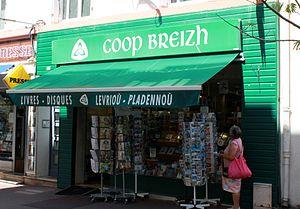
Coop Breizh est une entreprise coopérative culturelle créée en 1957, dont le siège se trouve à Spézet, dans le centre du Finistère, en Bretagne. C'est une des plus importantes maisons d'édition de livres et de production d'œuvres musicales de l'Ouest de la France. Coop Breizh est aussi le principal distributeur et diffuseur de produits culturels bretons, et dispose même de ses propres magasins à Lorient et Quimper.